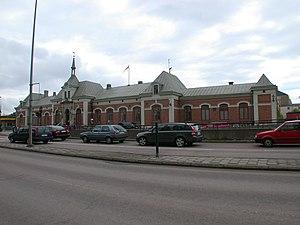
Karlstad est une ville située dans l'ouest de la Suède, sur la rive nord du grand lac Vänern, sur le delta du fleuve Klarälven. Elle possède une position relativement centrale dans le pays, approximativement à égale distance de Stockholm, Göteborg et Oslo. Elle est le chef-lieu de la commune de Karlstad et du comté de Värmland. Avec 61 685 habitants, c'est la 17ᵉ plus grande ville de Suède.